Snowy plover

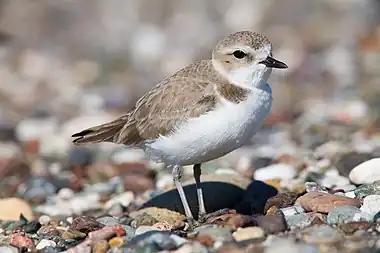
Snowy plover in non-breeding plumage near Cayucos, California

Snowy plovers are pale brown above and white below, with a white band on the hind neck and a smudgy (absent in the South American subspecies). Breeding males have black patches behind the eye ("ear patch"), on the sides of the neck, and on the forehead. In males, the may be reddish at the start of the breeding season. The breeding female is slightly duller, and typically one or more of the patches are partly or completely brown. The neck patches on each side are well separated and rarely joined at the front, giving the appearance of a "broken" breast band in contrast to the continuous breast band in many other plovers. Outside the breeding season, the neck and ear patches are pale and the forehead patch is absent, and plumages of males and females cannot be distinguished. Newly hatched chicks have pale upper sides with brown to black spots and are white below.